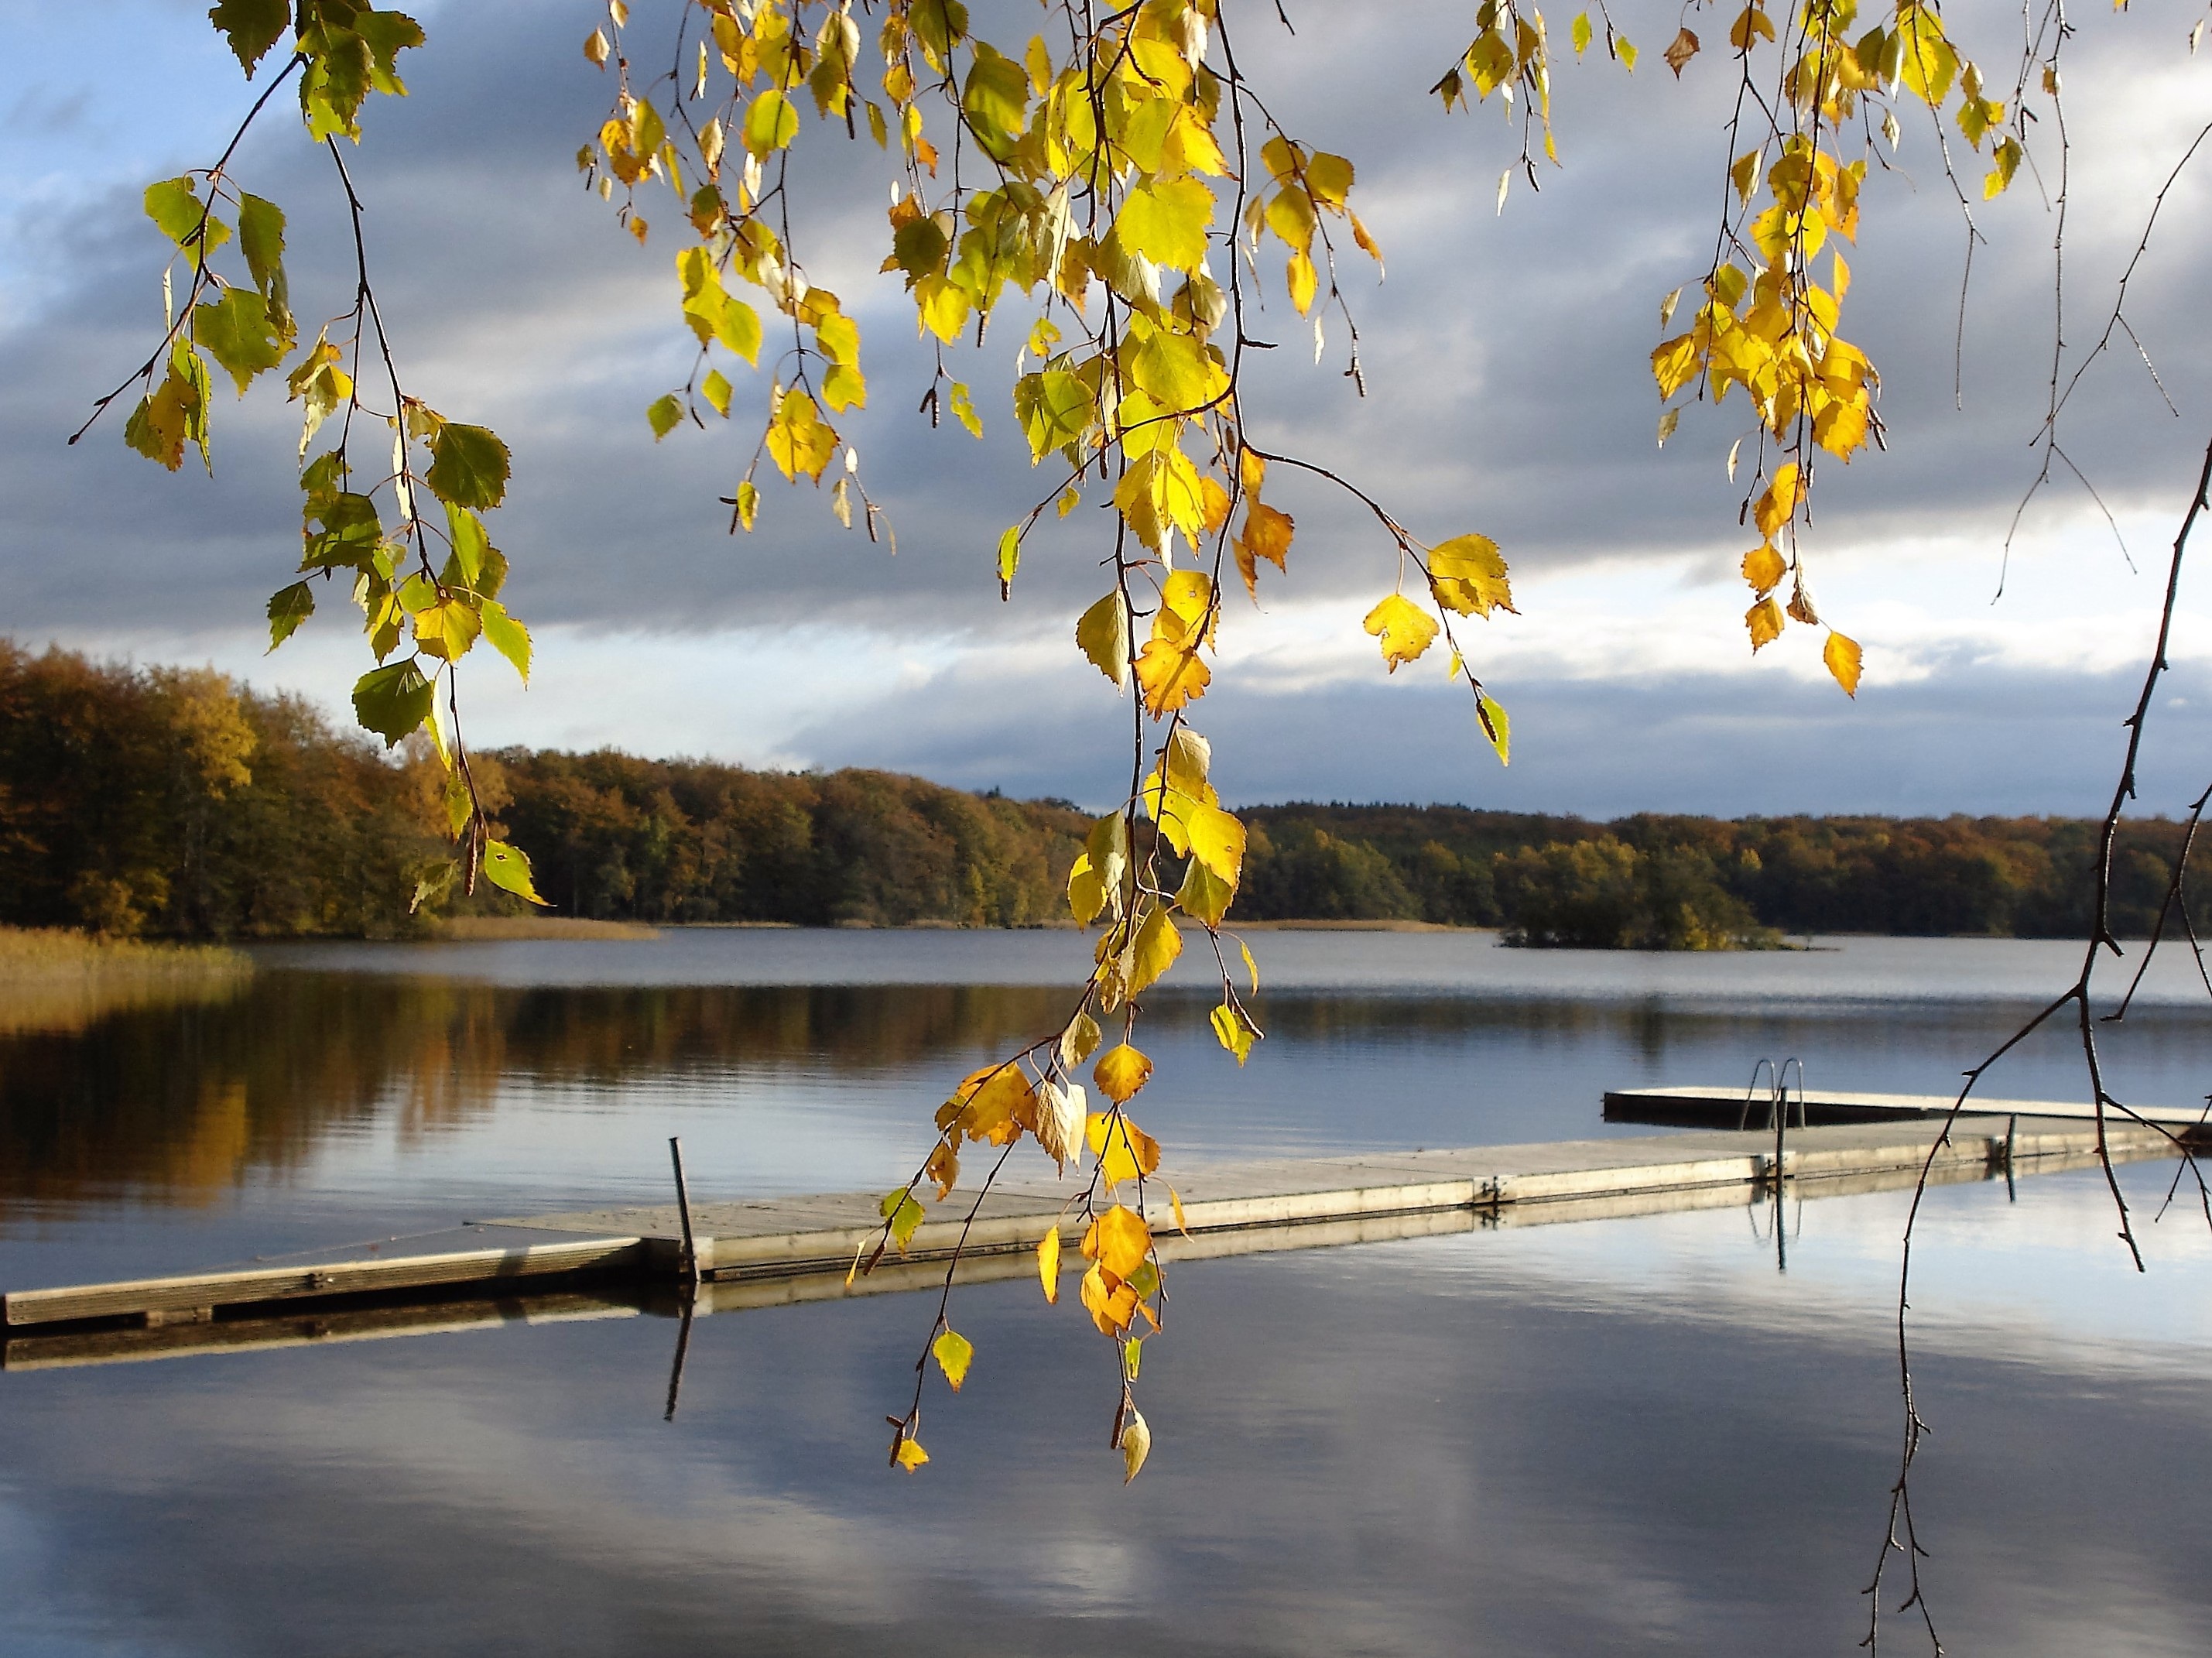
sea, tree, water, nature, branch, sunlight, morning, leaf, flower, lake, reflection, autumn, jetty, season, body of water, sweden